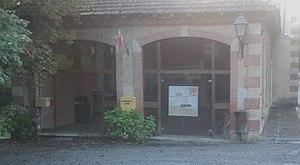
Mairie de Lamaguère